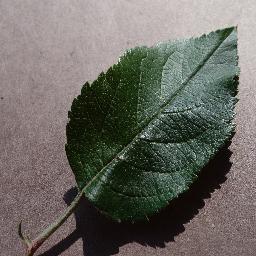
Label: Apple___healthy